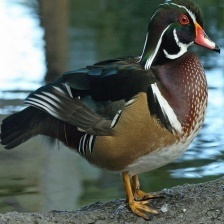
Species: WOOD DUCK
Scientific name: AIX SPONSA
ImageNet parent category: drake